Melasma

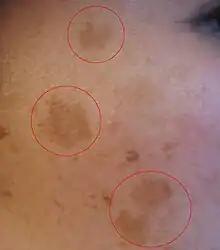

Melasma (also known as chloasma faciei, or the mask of pregnancy when present in pregnant women) is a tan or dark skin discoloration. Melasma is thought to be caused by sun exposure, genetic predisposition, hormone changes, and skin irritation. Although it can affect anyone, it is particularly common in women, especially pregnant women and those who are taking oral or patch contraceptives or hormone replacement therapy medications.